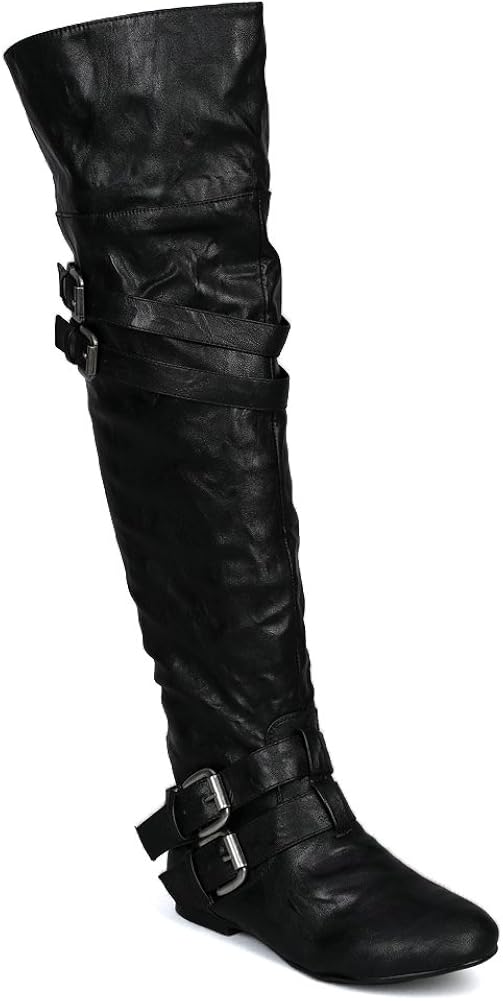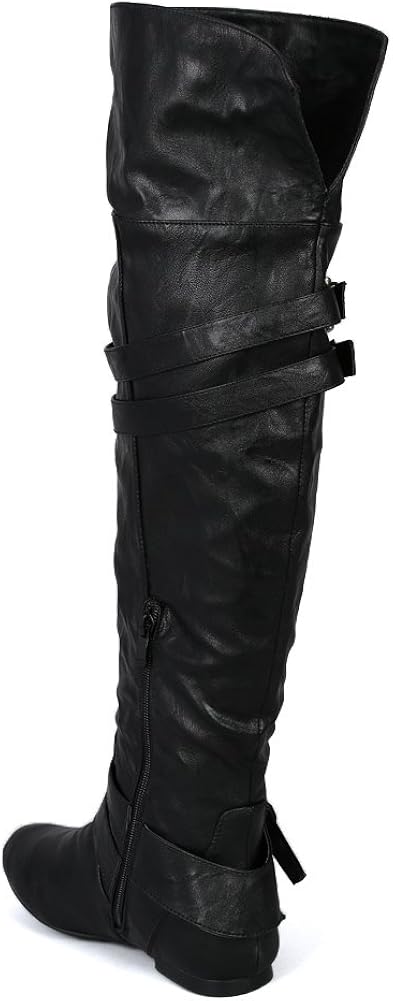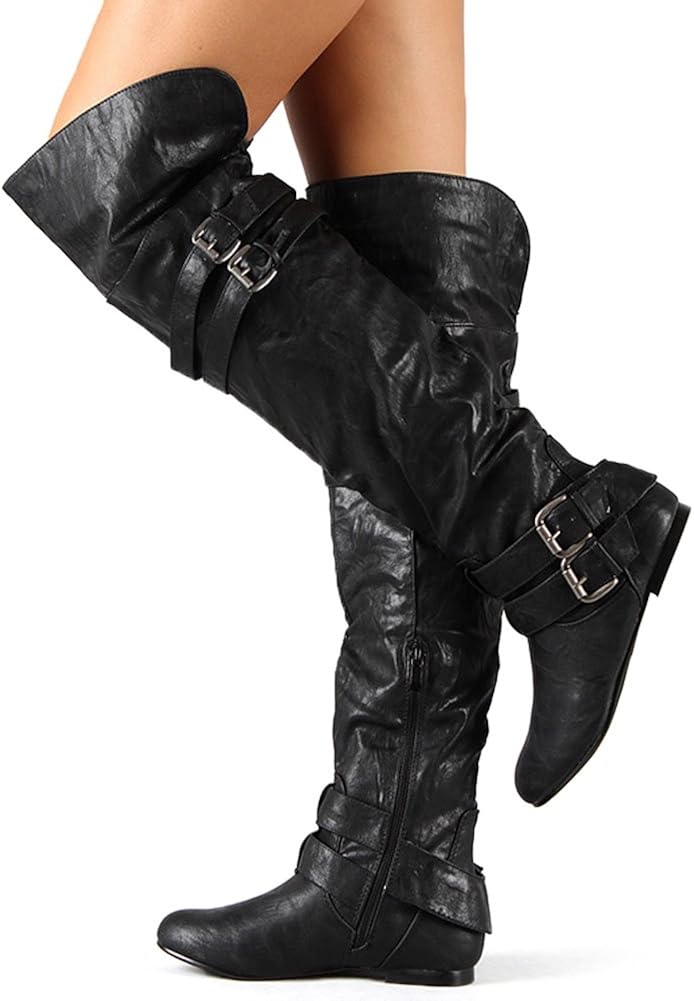
Nature Breeze Vickie-16HI Leatherette Double Buckle Slouchy Thigh High Boot AC73 - Black
Category: AMAZON FASHION
Shine like a star in these gorgeous thigh high boots. Featured round toe front, slightly slouchy shaft design, dual buckle decor on shaft, and low heel. Finished with cushioned insole and smooth lining. Side zipper closure for easy on/off.
Features: 100% Synthetic | Rubber sole | Boot opening measures approximately 16" around | Material: Leatherette (man-made), Runs slight small, Brand new with original or Alrisco shoe box. | Measurement (approx.): Heel 0.5" Shaft(w/heel) 21" Circumference 16" | COMFORTABLE AND SECURE FIT: With the perfect amount of padding, you'll be able to run around all day with ease in comfort! The construction is designed to give you a secure yet comfortable fit based on the size you choose. Please kindly refer to the size chart prior to selecting. | QUALITY AND VALUE: Why spend more on high end seasonal, year-round, occasion styles when you get the same designer quality at discounted and competitive prices? This style can be for just about any outfit with designs to help accentuate your legs and highlight your creative and fashionable look! The treaded outsole will make sure you go about your day and night safely and without fatigue. | WORRIED ABOUT OUR ENVORINMENT?: We love animals as much as you do! No animals were hurt during the production of these shoes. They are made with 100% vegan materials from top to sole are all from man made materials. We only work with and carry manufacturers or brands that are very environmentally conscious!